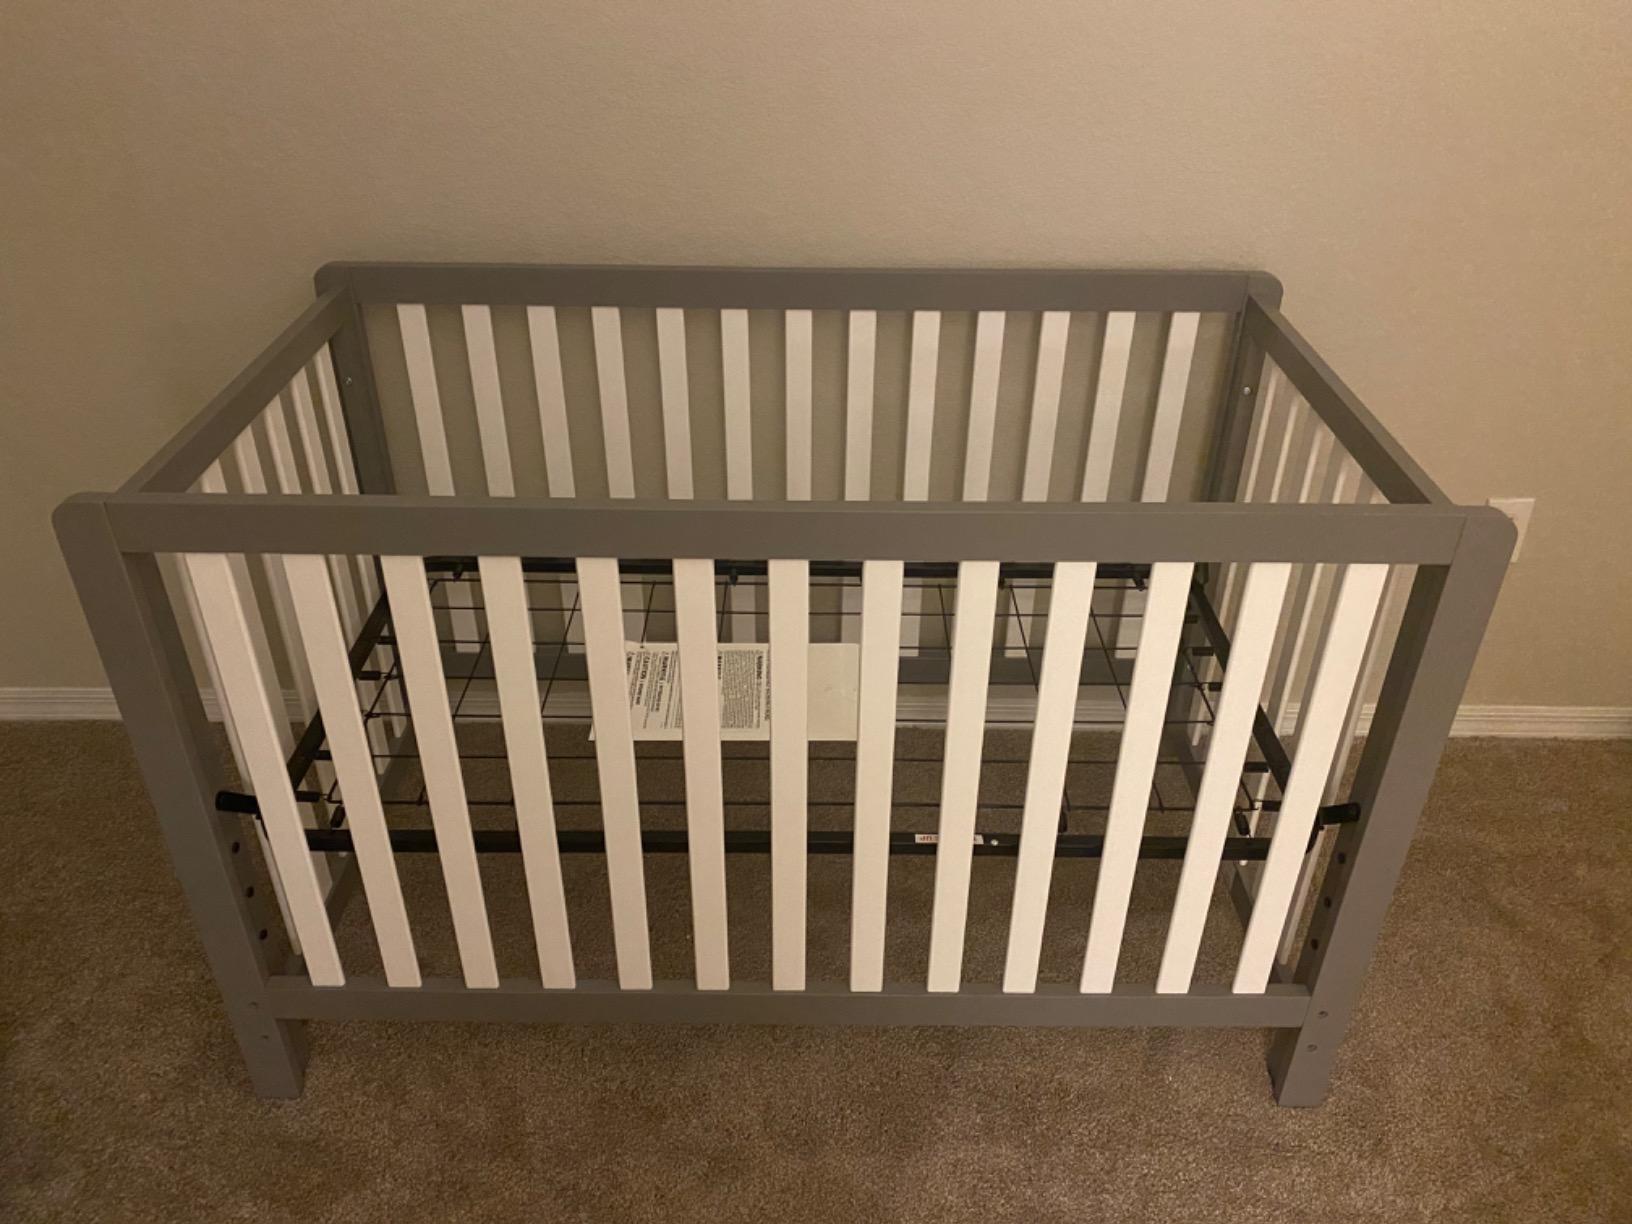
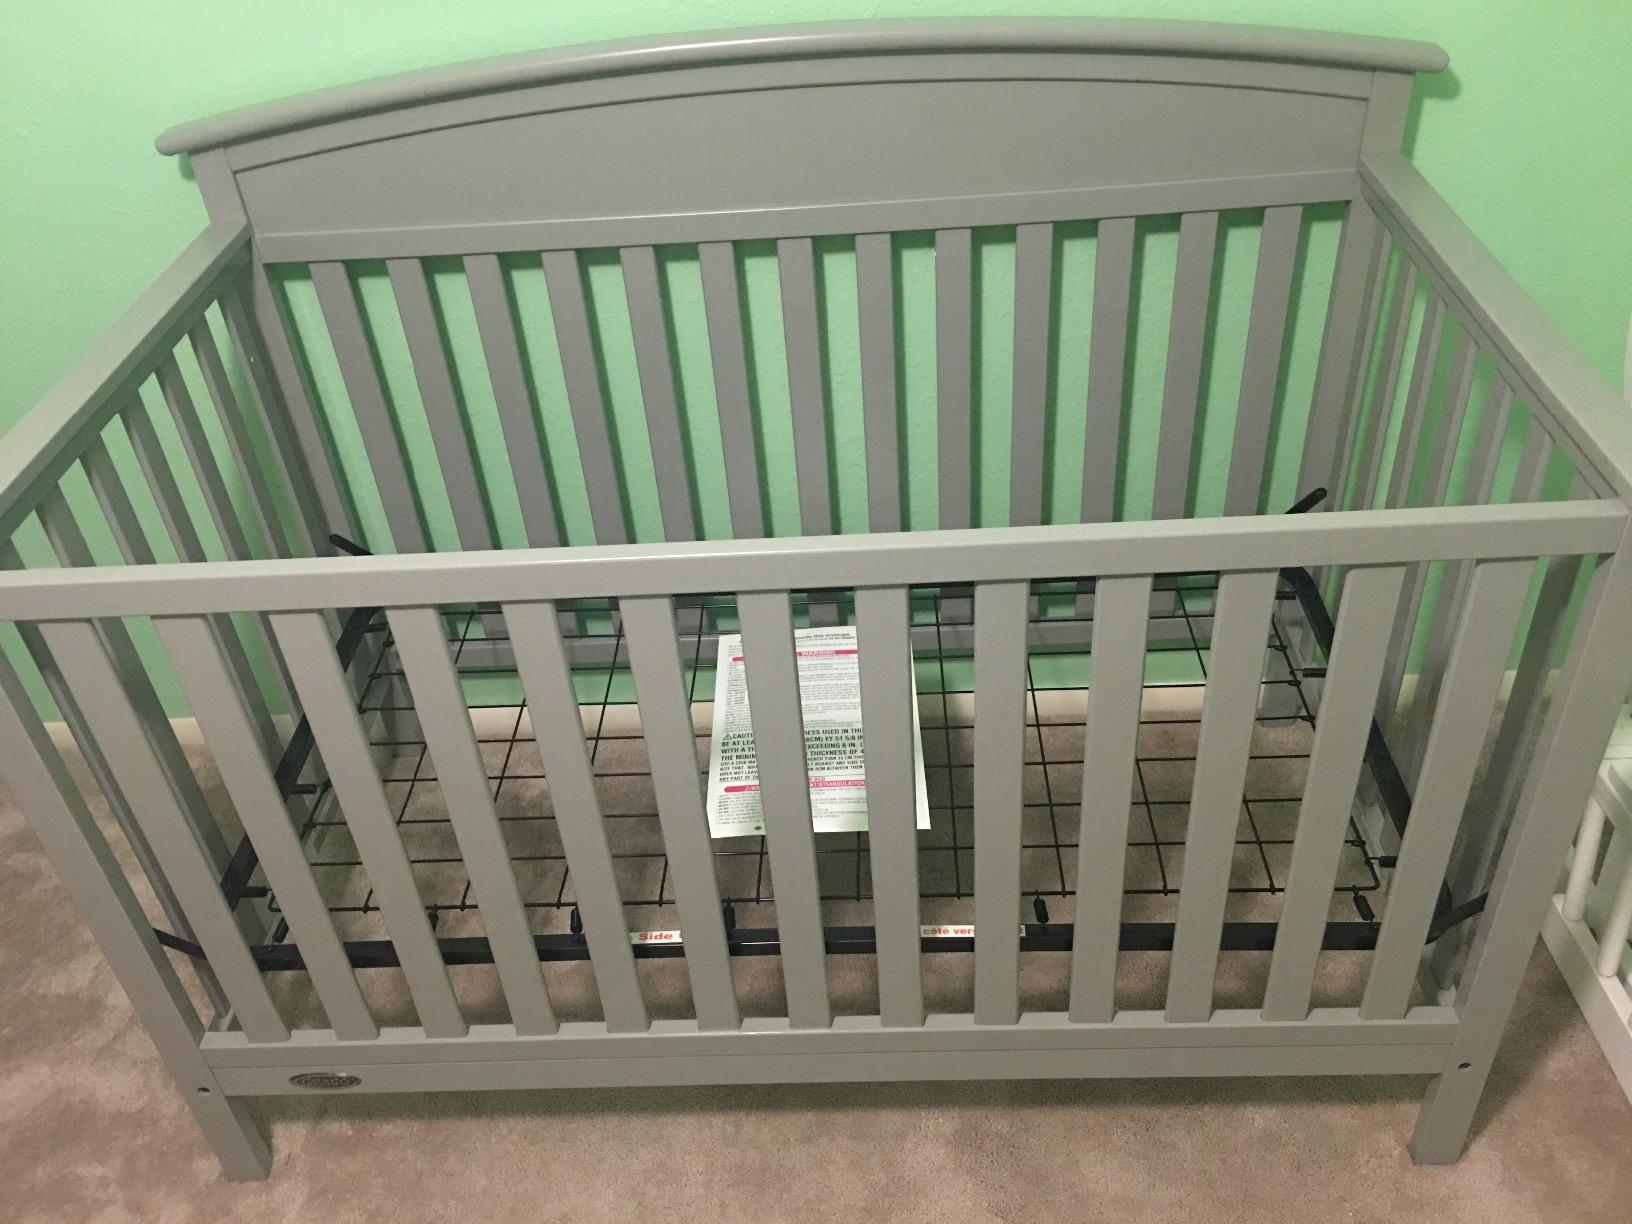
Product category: products_crib
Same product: no